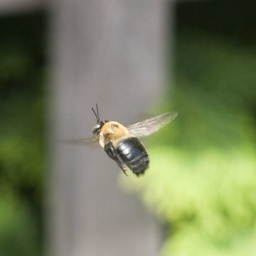
A House bee I found watching the same wall for 2 day's, closely stalking a orange colored bee in the same area.